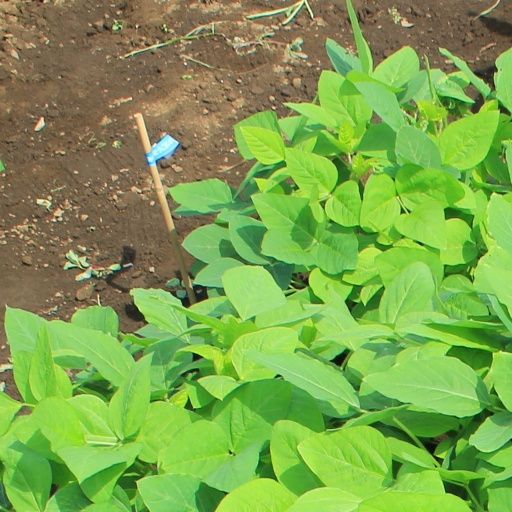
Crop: soybean